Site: brandenburg
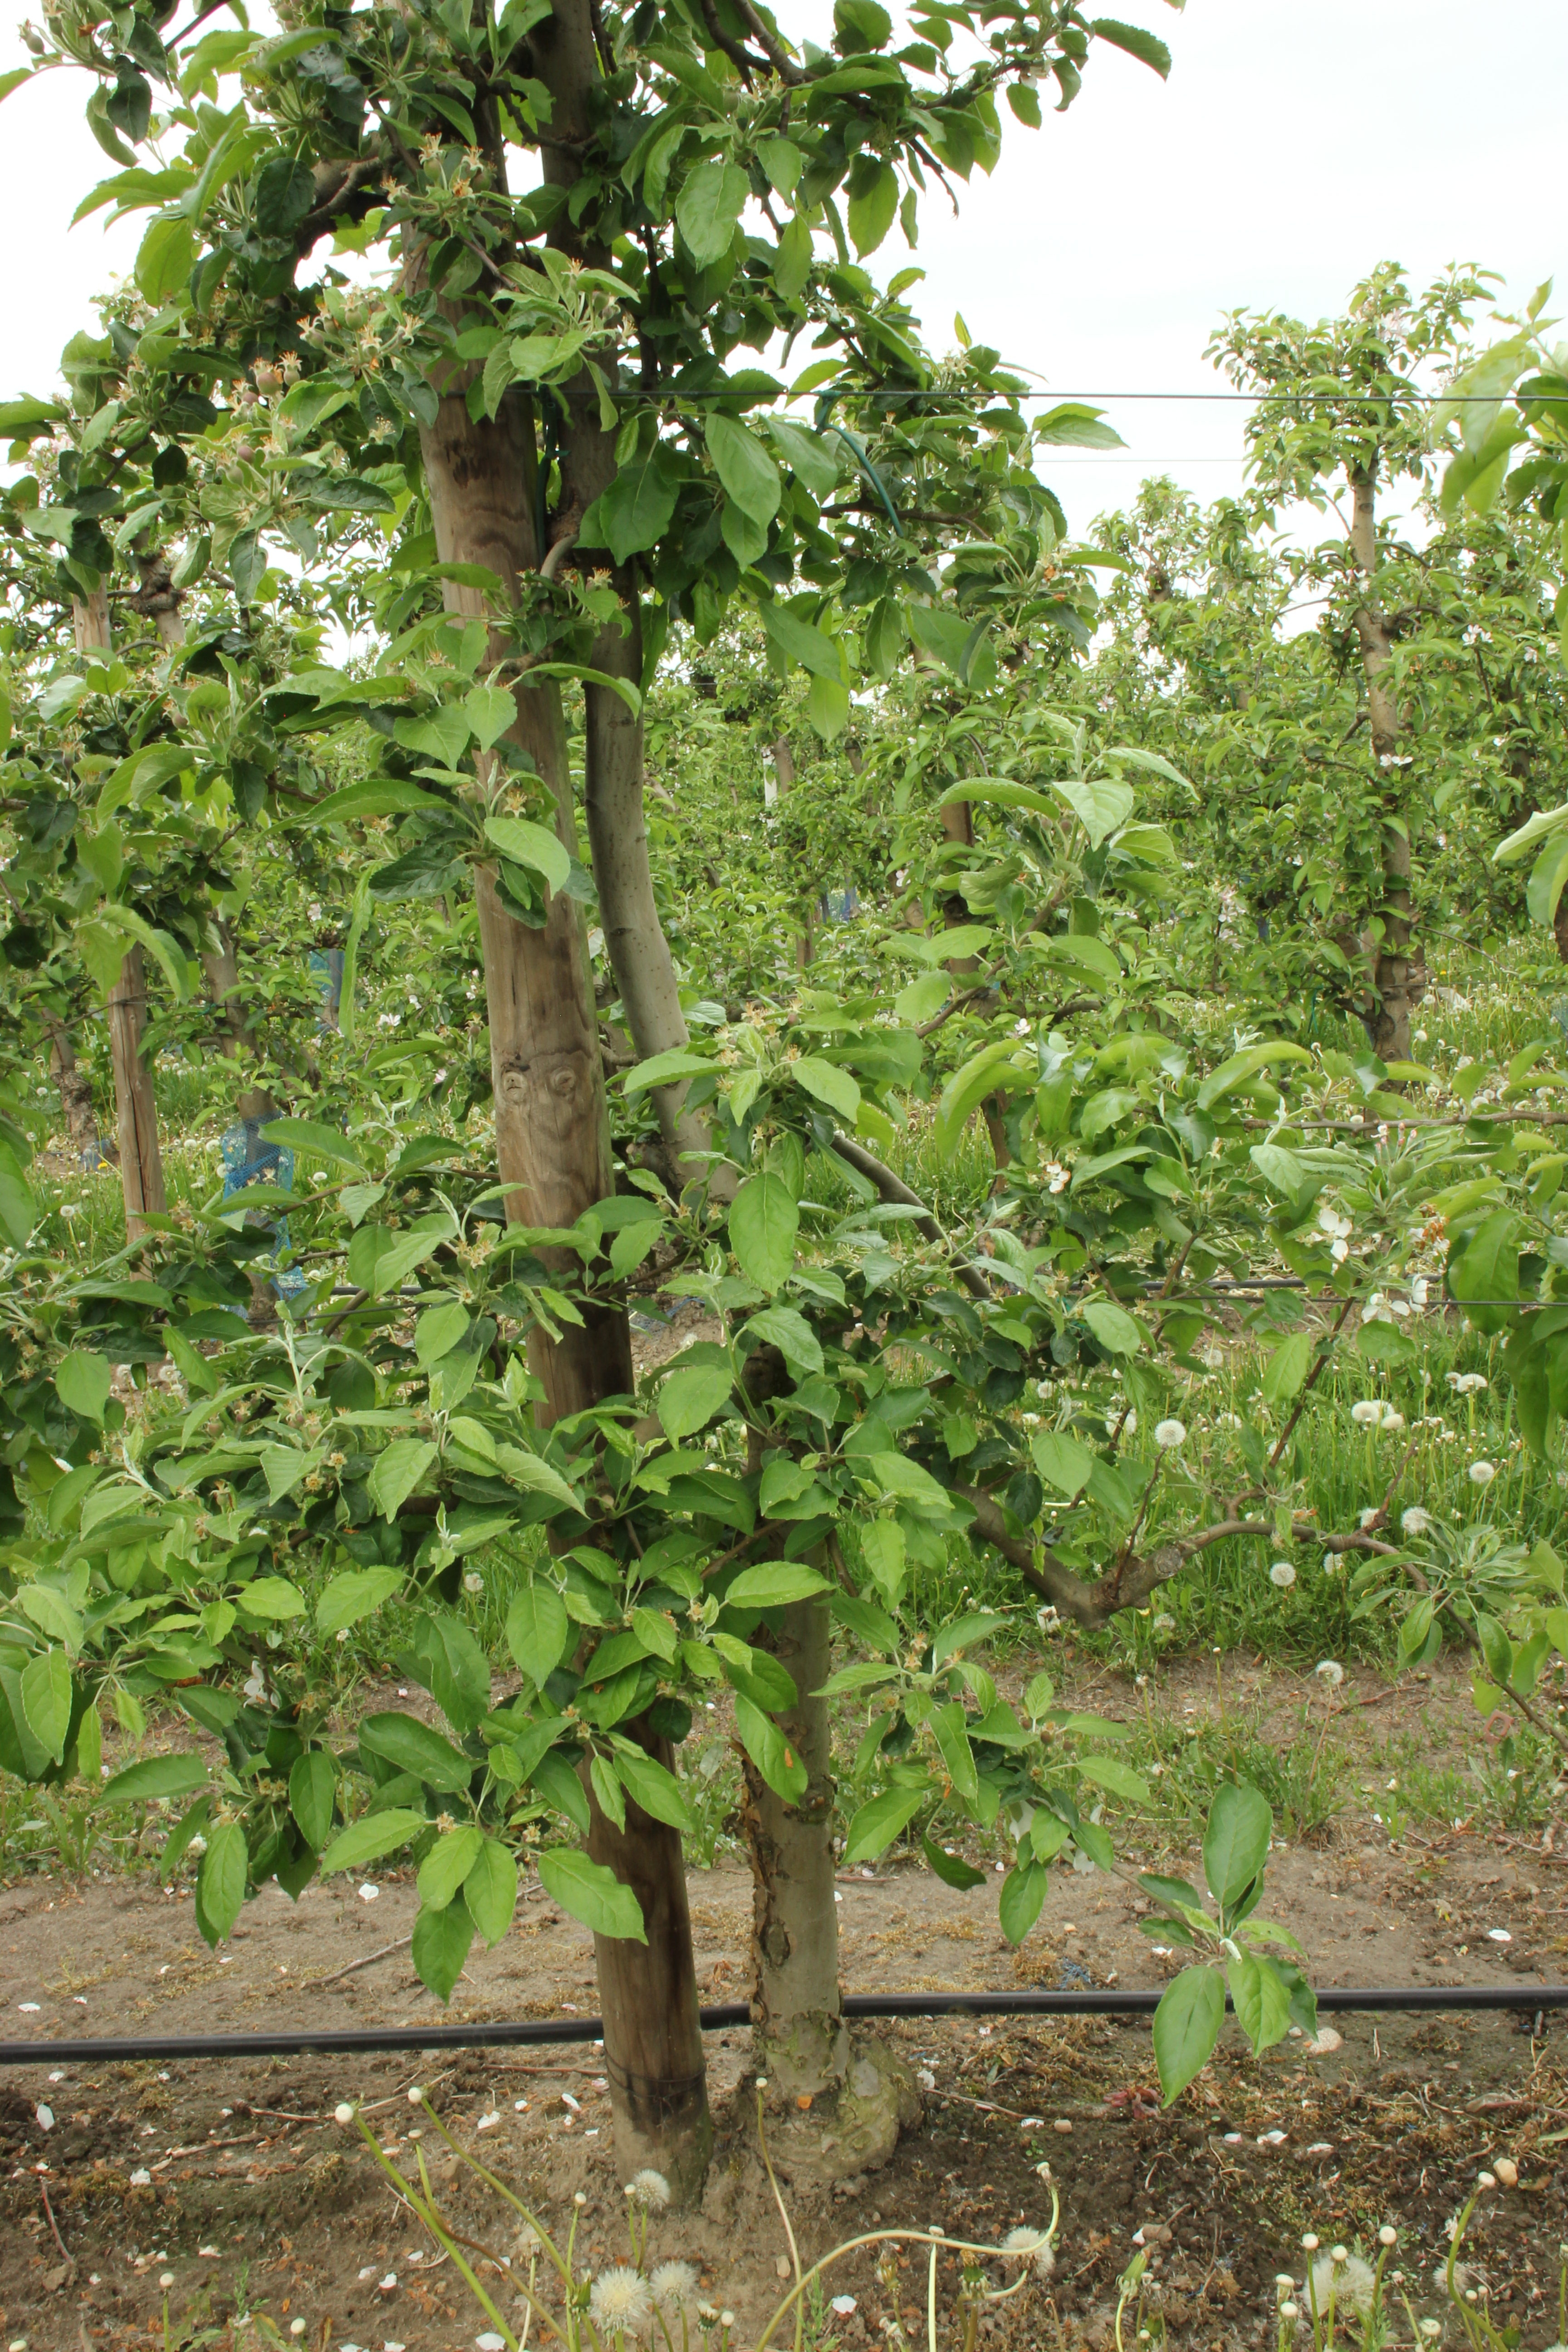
Growth stage (BBCH 67): Flowering